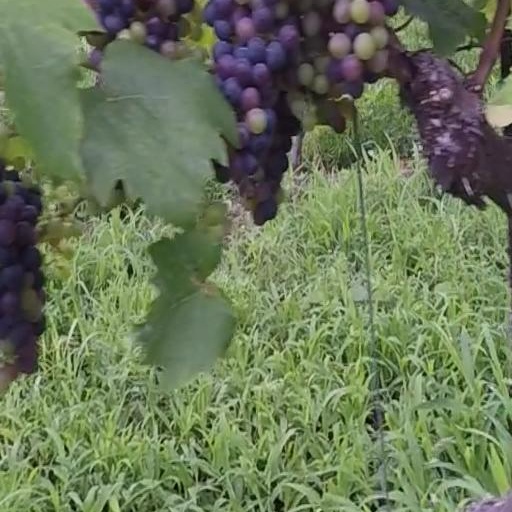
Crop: grape